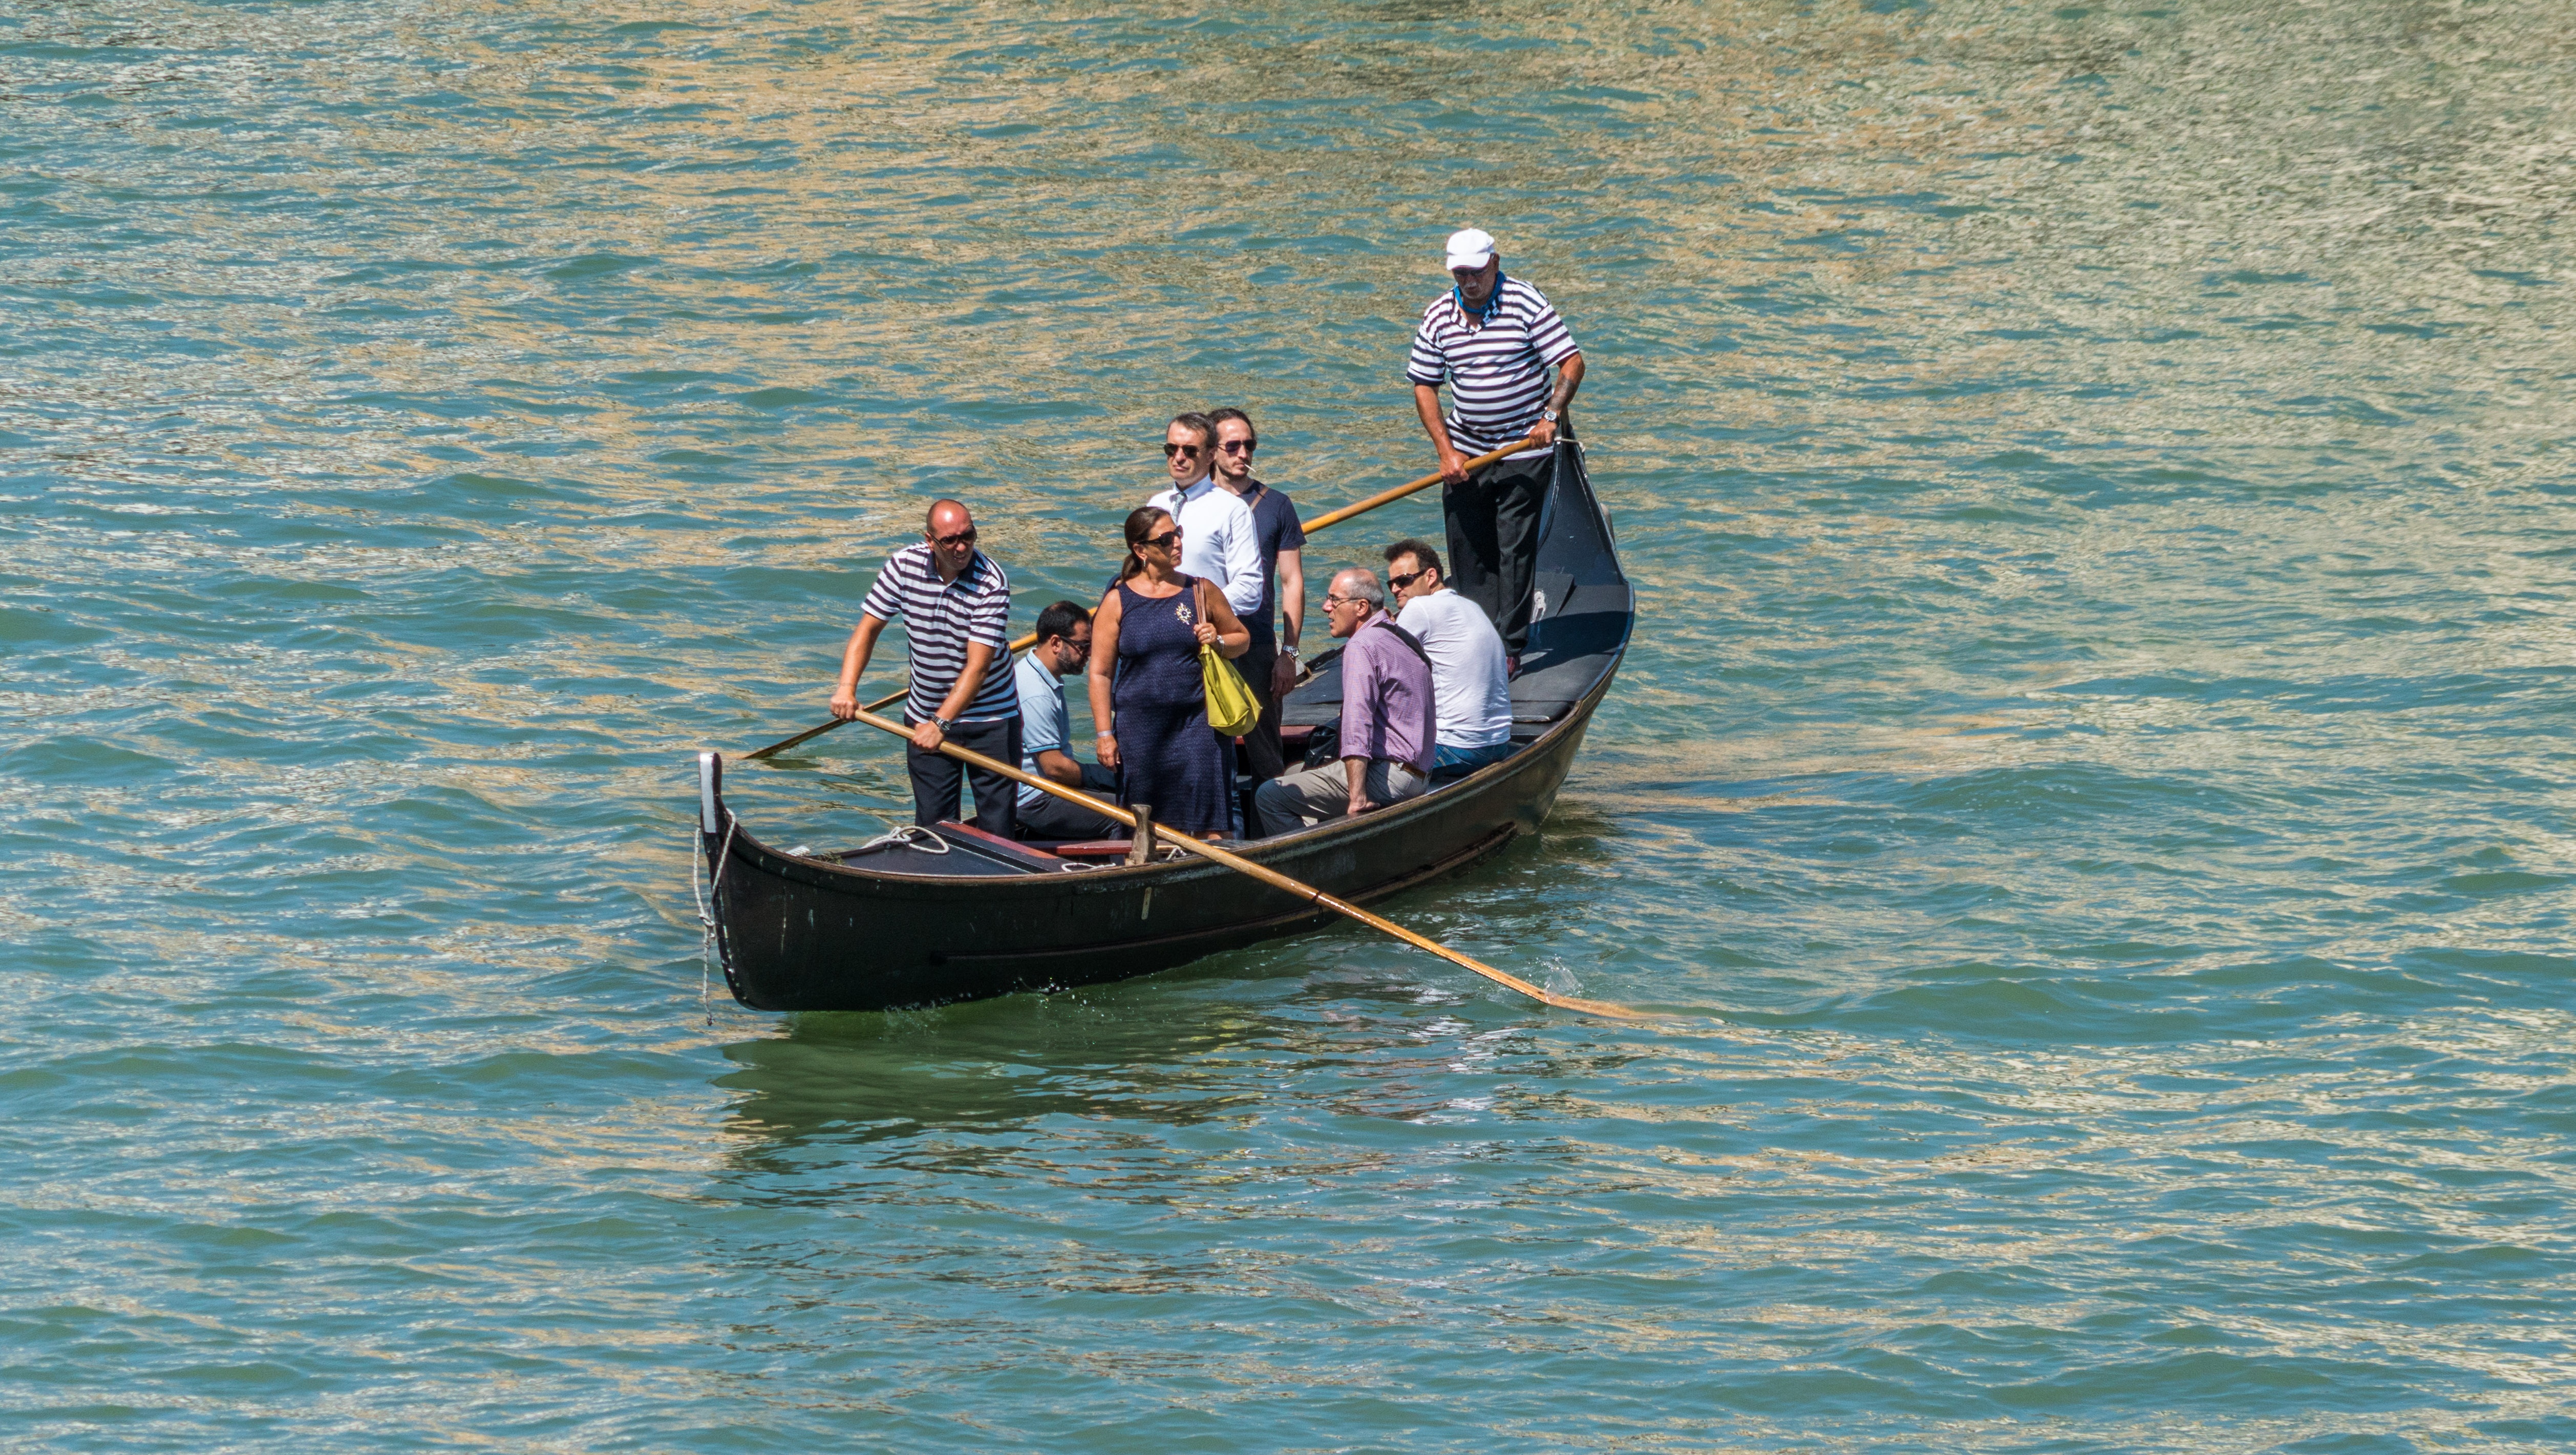
sea, person, people, boat, canal, travel, europe, vehicle, venice, tourism, motorboat, boating, gondola, watercraft, rowing, raft, gondolier, venetian, italy water, long tail boat, skiff, watercraft rowing